Marcus Ljungqvist

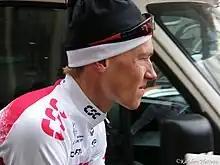
Ljungqvist at the 2008 E3 Harelbeke

Marcus Ljungqvist (born October 26, 1974, in Falun) is a Swedish former professional road bicycle racer. He turned professional in 1998, and retired from racing after the 2009 season. He worked for as a sporting director from 2010 until 2013. He finished 4th in the road race at the 2005 UCI Road World Championships, which is the best placement ever for a Swedish rider.